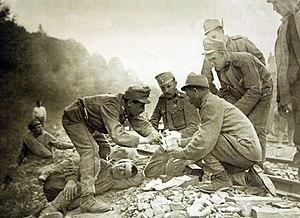
Gyula Andrássy, né le 30 juin 1860 à Tőketerebes, mort le 11 juin 1929 à Budapest, appelé le Jeune pour le distinguer de son père Gyula Andrássy, est un homme politique hongrois. Il est surtout connu comme chef de l'opposition hongroise pendant la Première Guerre mondiale.